Almost Love (2019 film)

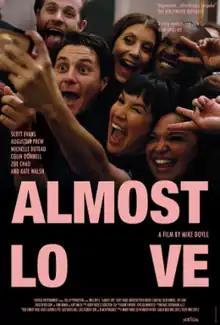
Promotional release poster

Almost Love is a 2019 American comedy drama romance film directed, and written by American actor Mike Doyle. It stars Scott Evans, Augustus Prew, Michelle Buteau and Colin Donnell. It was released in the United States on June 26, 2019, and on streaming platforms on August 2, 2020.